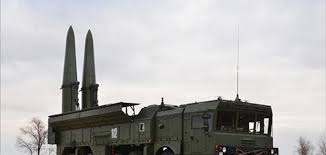
Label: Air Defense